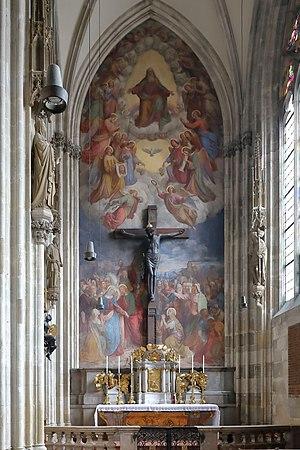
Johann Nepomuk Ender, né le 4 novembre 1793 à Vienne et mort le 16 mars 1854 dans cette même ville, est un peintre et graveur sur cuivre autrichien. Il est le frère jumeau de Thomas Ender et le père d'Eduard Ender, tous les deux peintres.